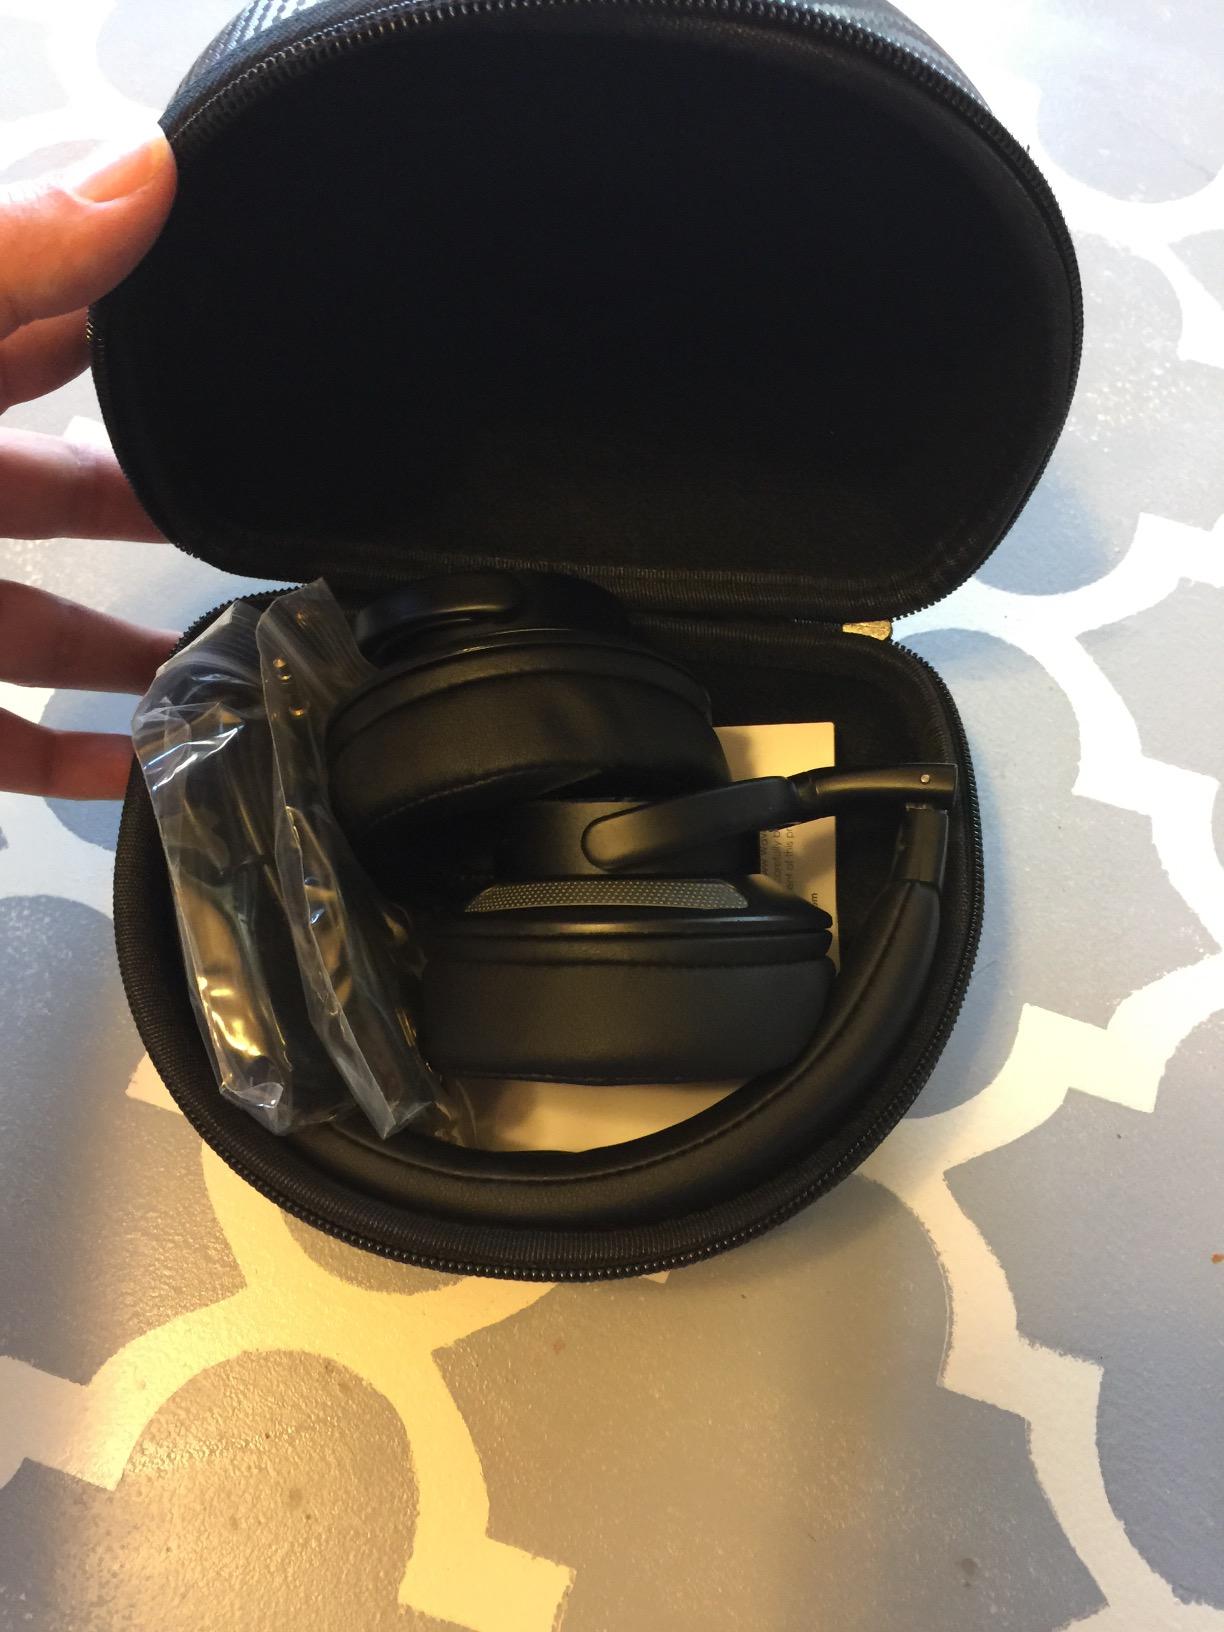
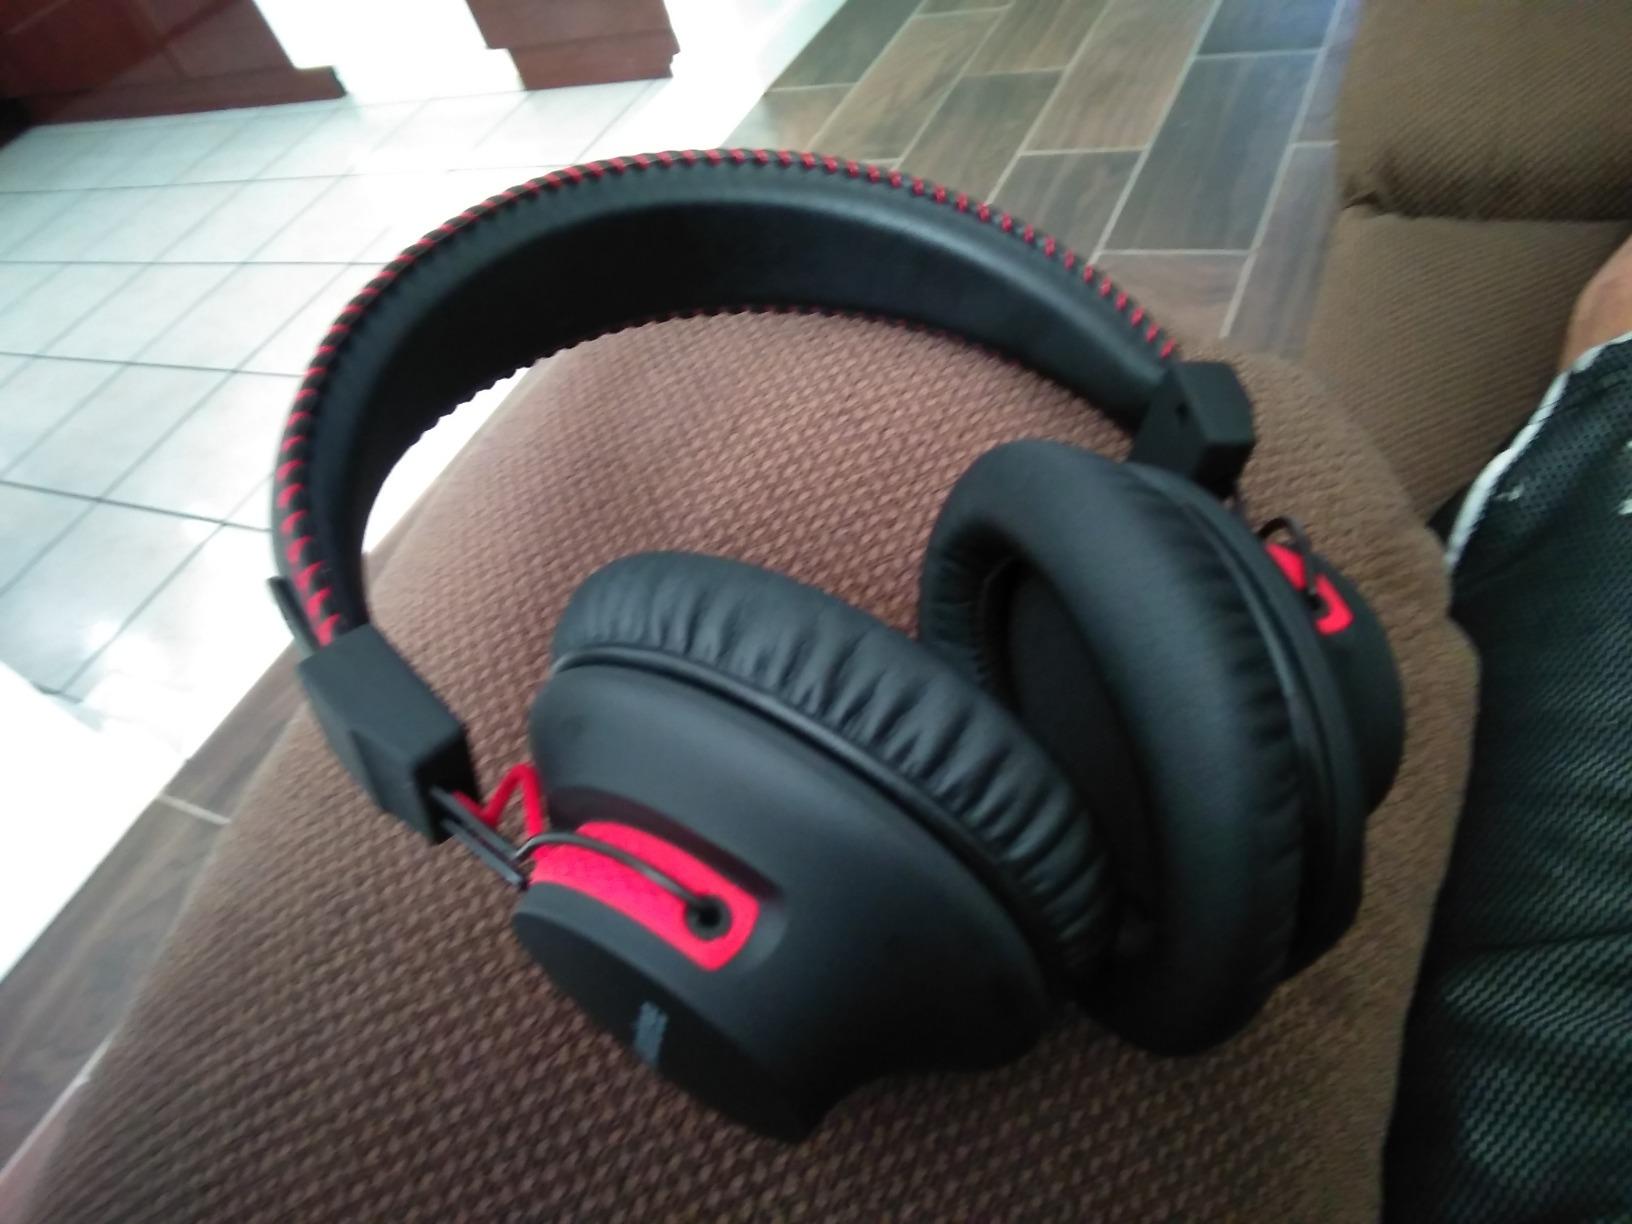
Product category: headphones
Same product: no